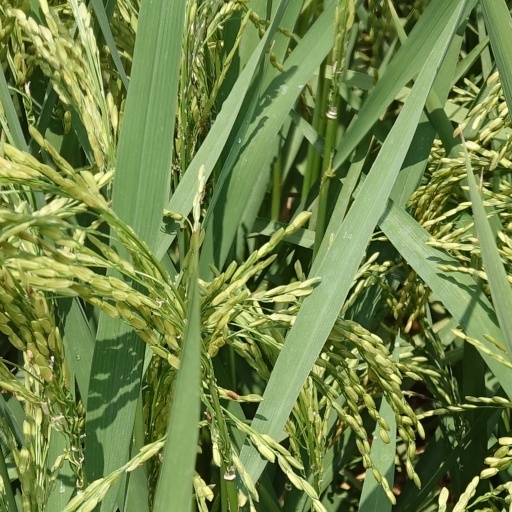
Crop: rice